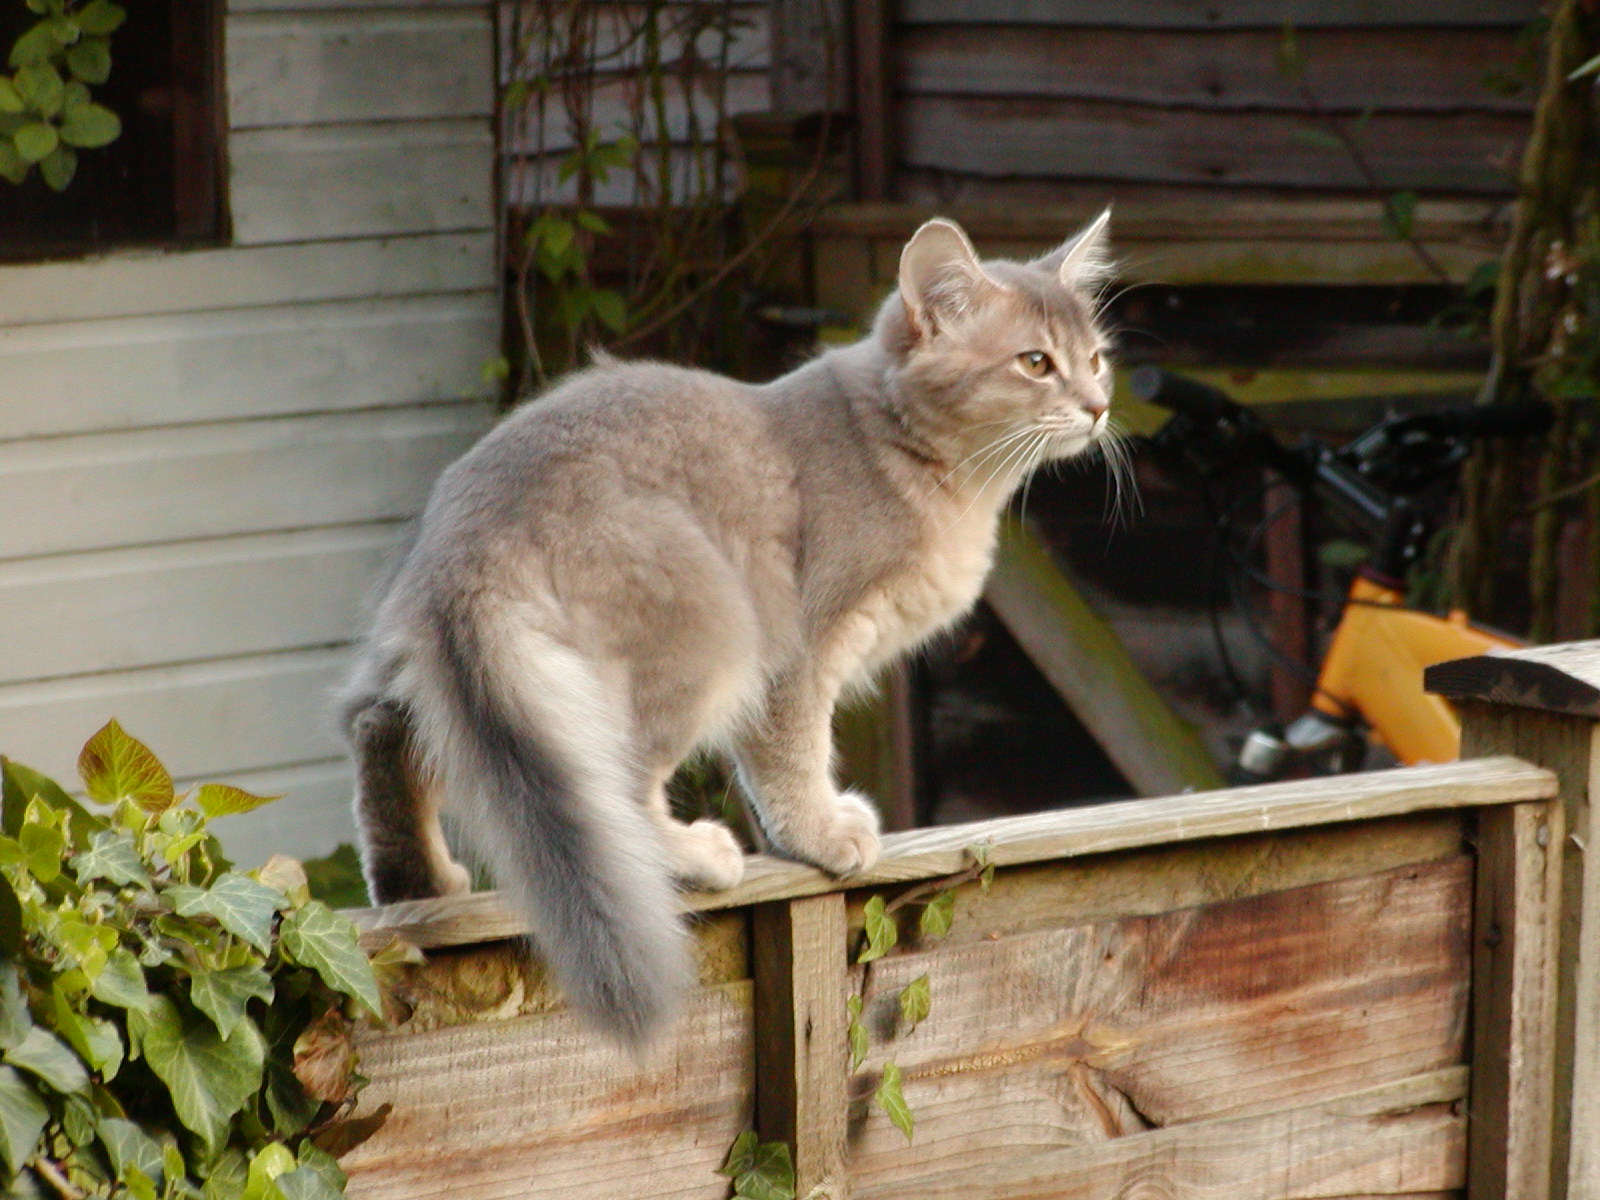
Animal: cat
Breed: abyssinian